SummerSlam (2015)

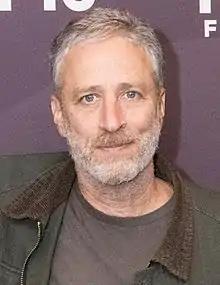
Comedian Jon Stewart hosted the event and got involved in Seth Rollins' match with John Cena.

The seventh match was a Winner Takes All match for both the WWE World Heavyweight Championship and the WWE United States Championship between WWE World Heavyweight Champion Seth Rollins and United States Champion John Cena. Cena executed an "Attitude Adjustment" on Rollins for a near-fall. Rollins executed an "Attitude Adjustment" on Cena for a near-fall. As Rollins attempted a "Pedigree," Cena countered and applied the Figure Four Leglock on Rollins. Rollins countered but Cena reached the ropes, forcing Rollins to break the hold. Cena executed a second "Attitude Adjustment", but in the process, Rollins inadvertently kicked the referee. Jon Stewart, the host of SummerSlam, ran to the ring with a chair, assumingly helping Cena but struck Cena with the chair. Rollins took advantage and executed a "Pedigree" on Cena on the chair. Rollins then pinned Cena to win the match.